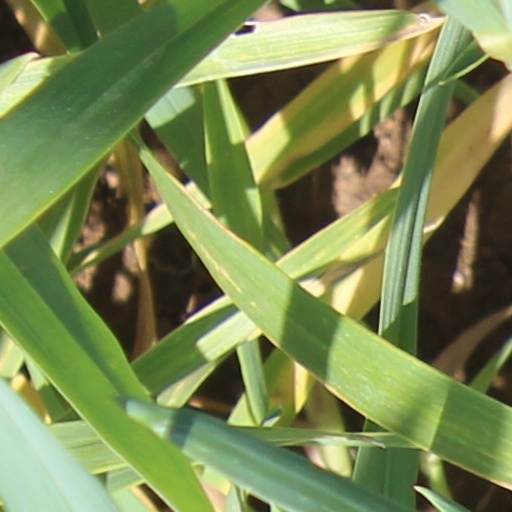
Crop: wheat